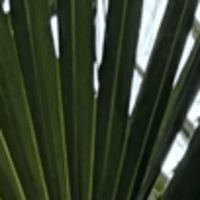
Label: Healthy sample